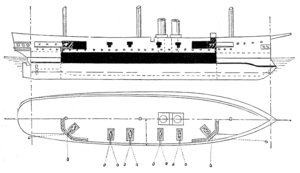
HMS Northampton (1876) / Tjeneste
Plantegning over Nelson-klassen. De forreste og agterste kanoner kunne drejes, så der var begrænset skudfelt for og agter
Den engelske panserkrydser Northampton var sammen med søsterskibet HMS Nelson forbedrede udgaver af forgængeren Shannon. Deplacementet var forøget med omkring 2.000 ton, og det gav plads til et kraftigere maskineri, lidt flere kanoner og en langt større beholdning af kul, 1.150 ton mod Shannons 560 ton. På trods af disse forbedringer havde skibet mange af de samme svagheder, først og fremmest for lav fart. Skibet var som det første i Royal Navy opkaldt efter den midtengelske by Northampton og i følge Oscar Parkes skyldes det, at flådeministeren Ward Hunt netop var valgt i denne by.